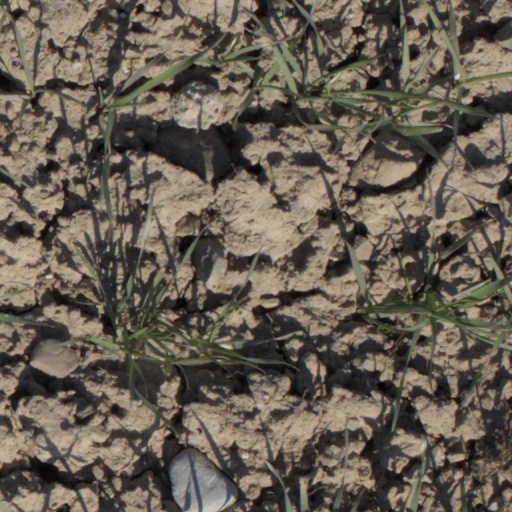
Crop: wheat